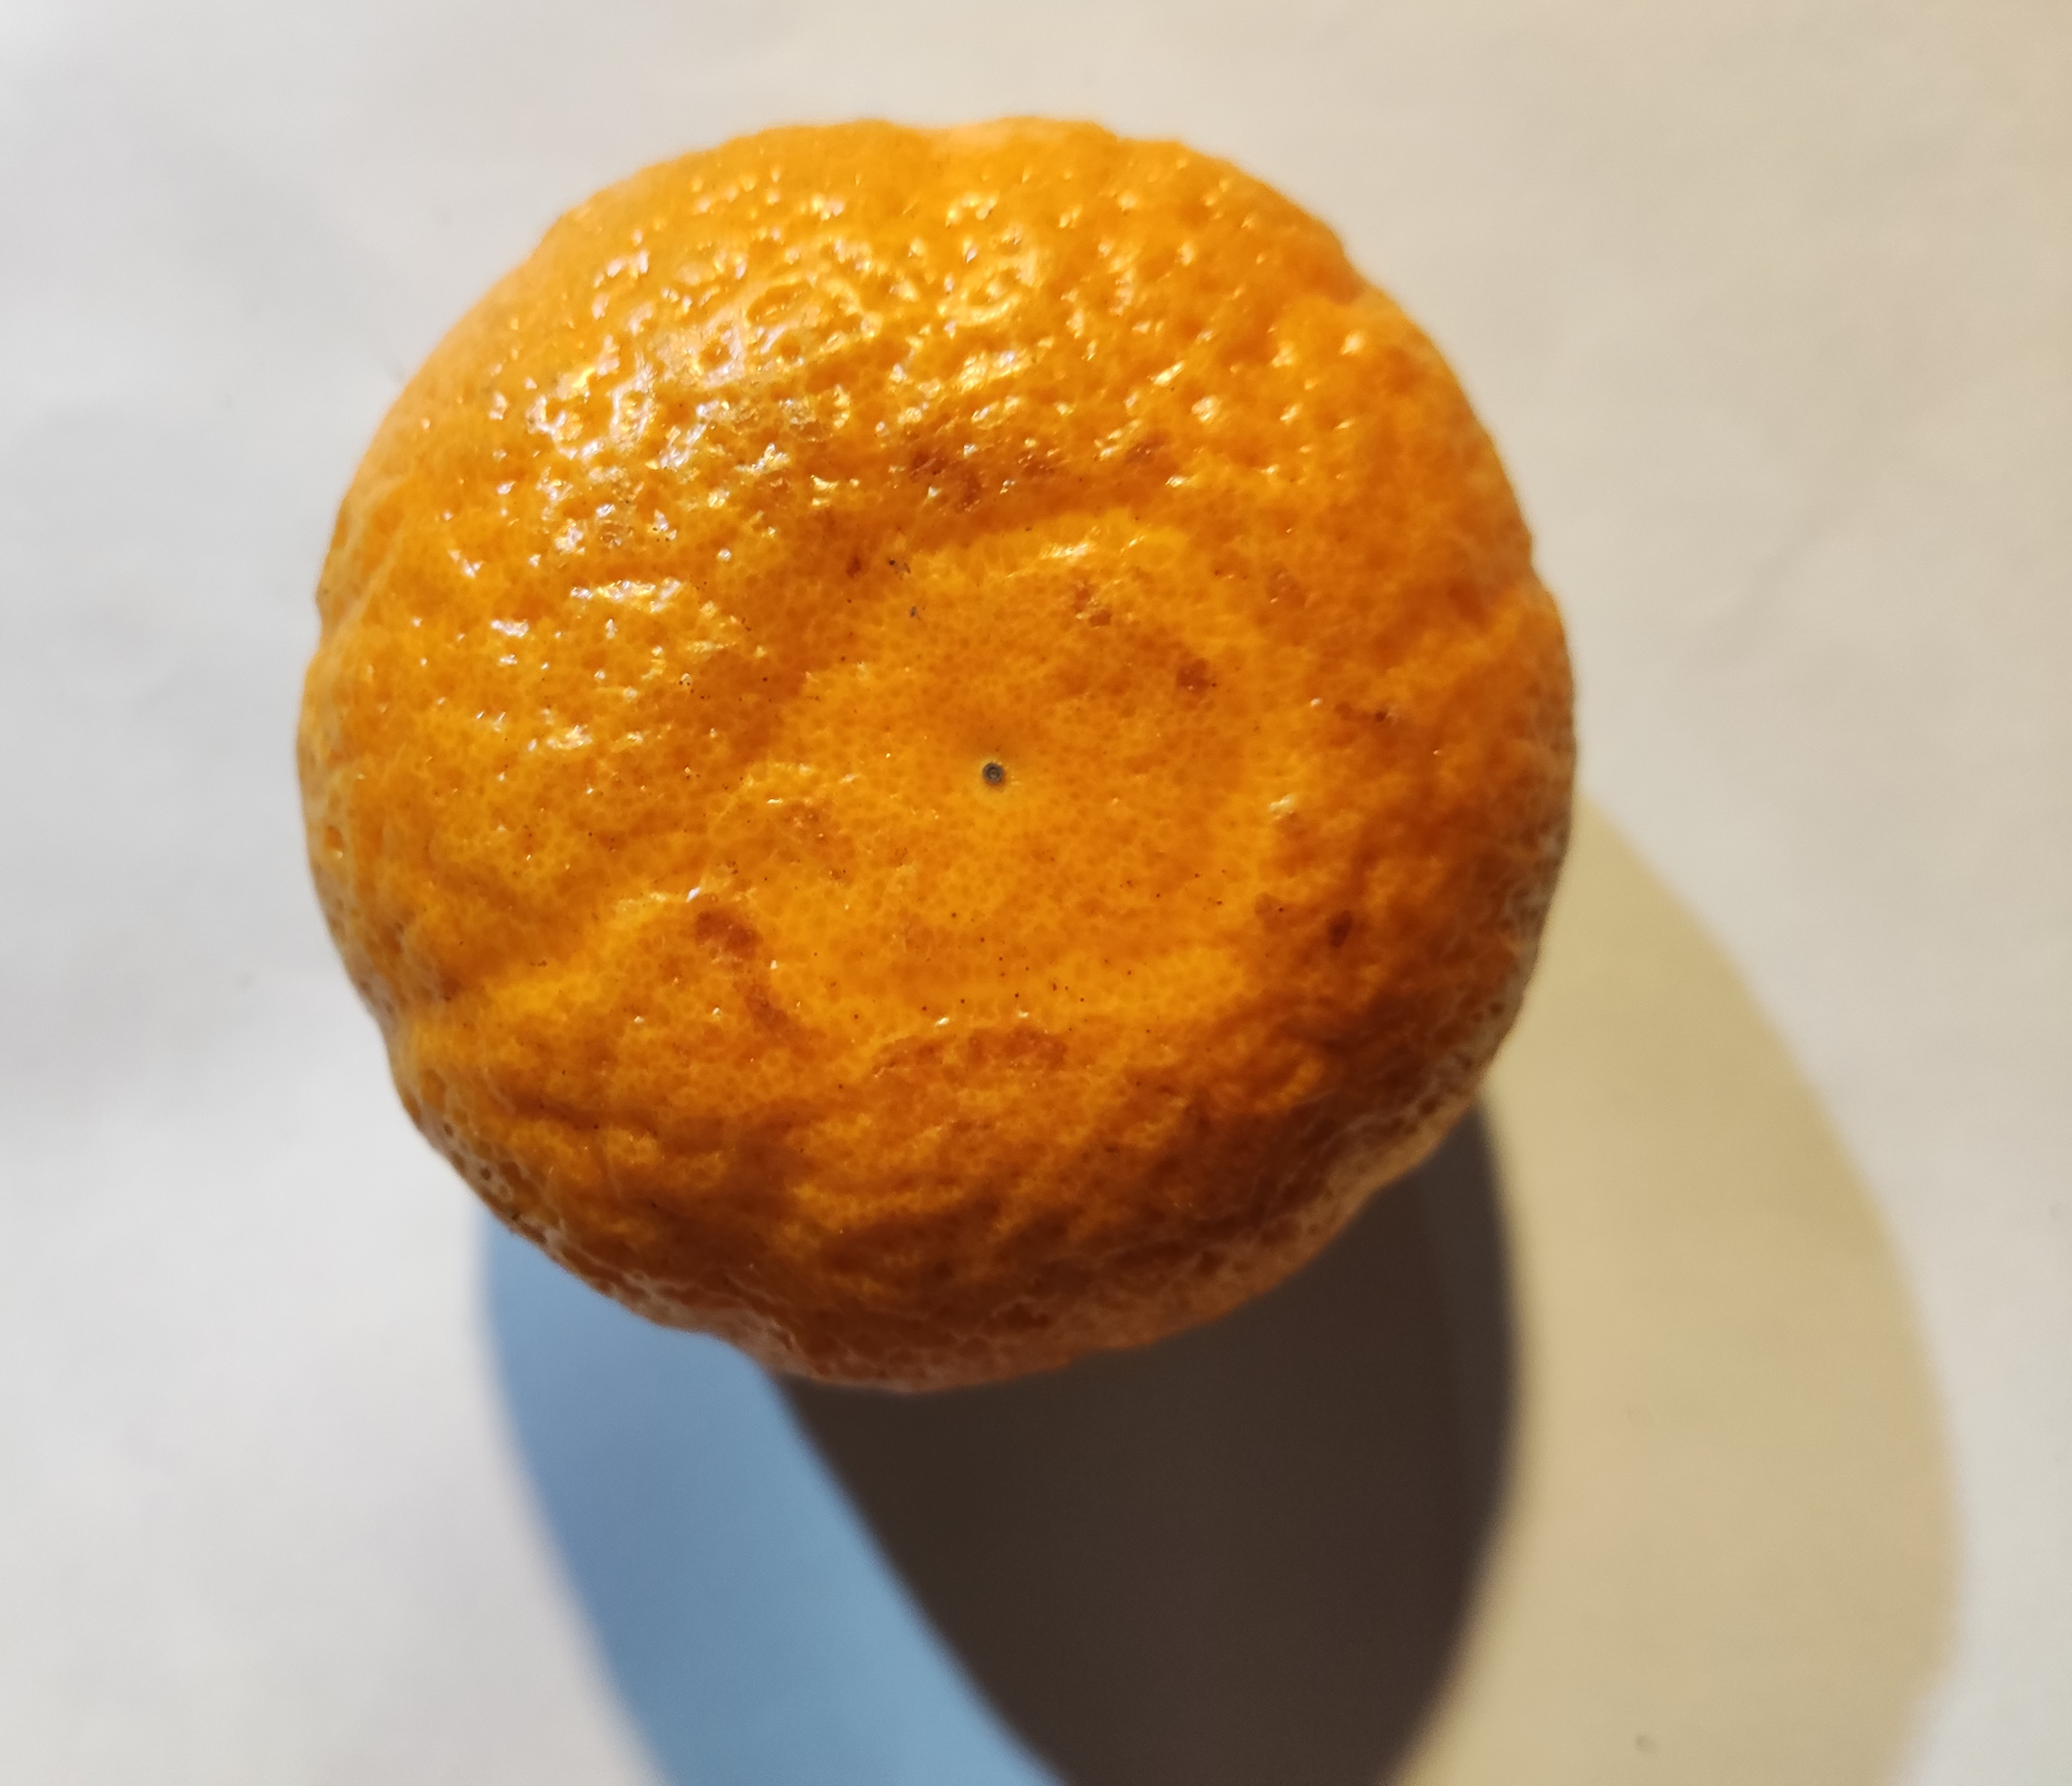
Fruit: orange
Condition: fresh